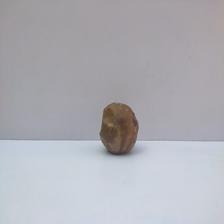
Size: Spoiled